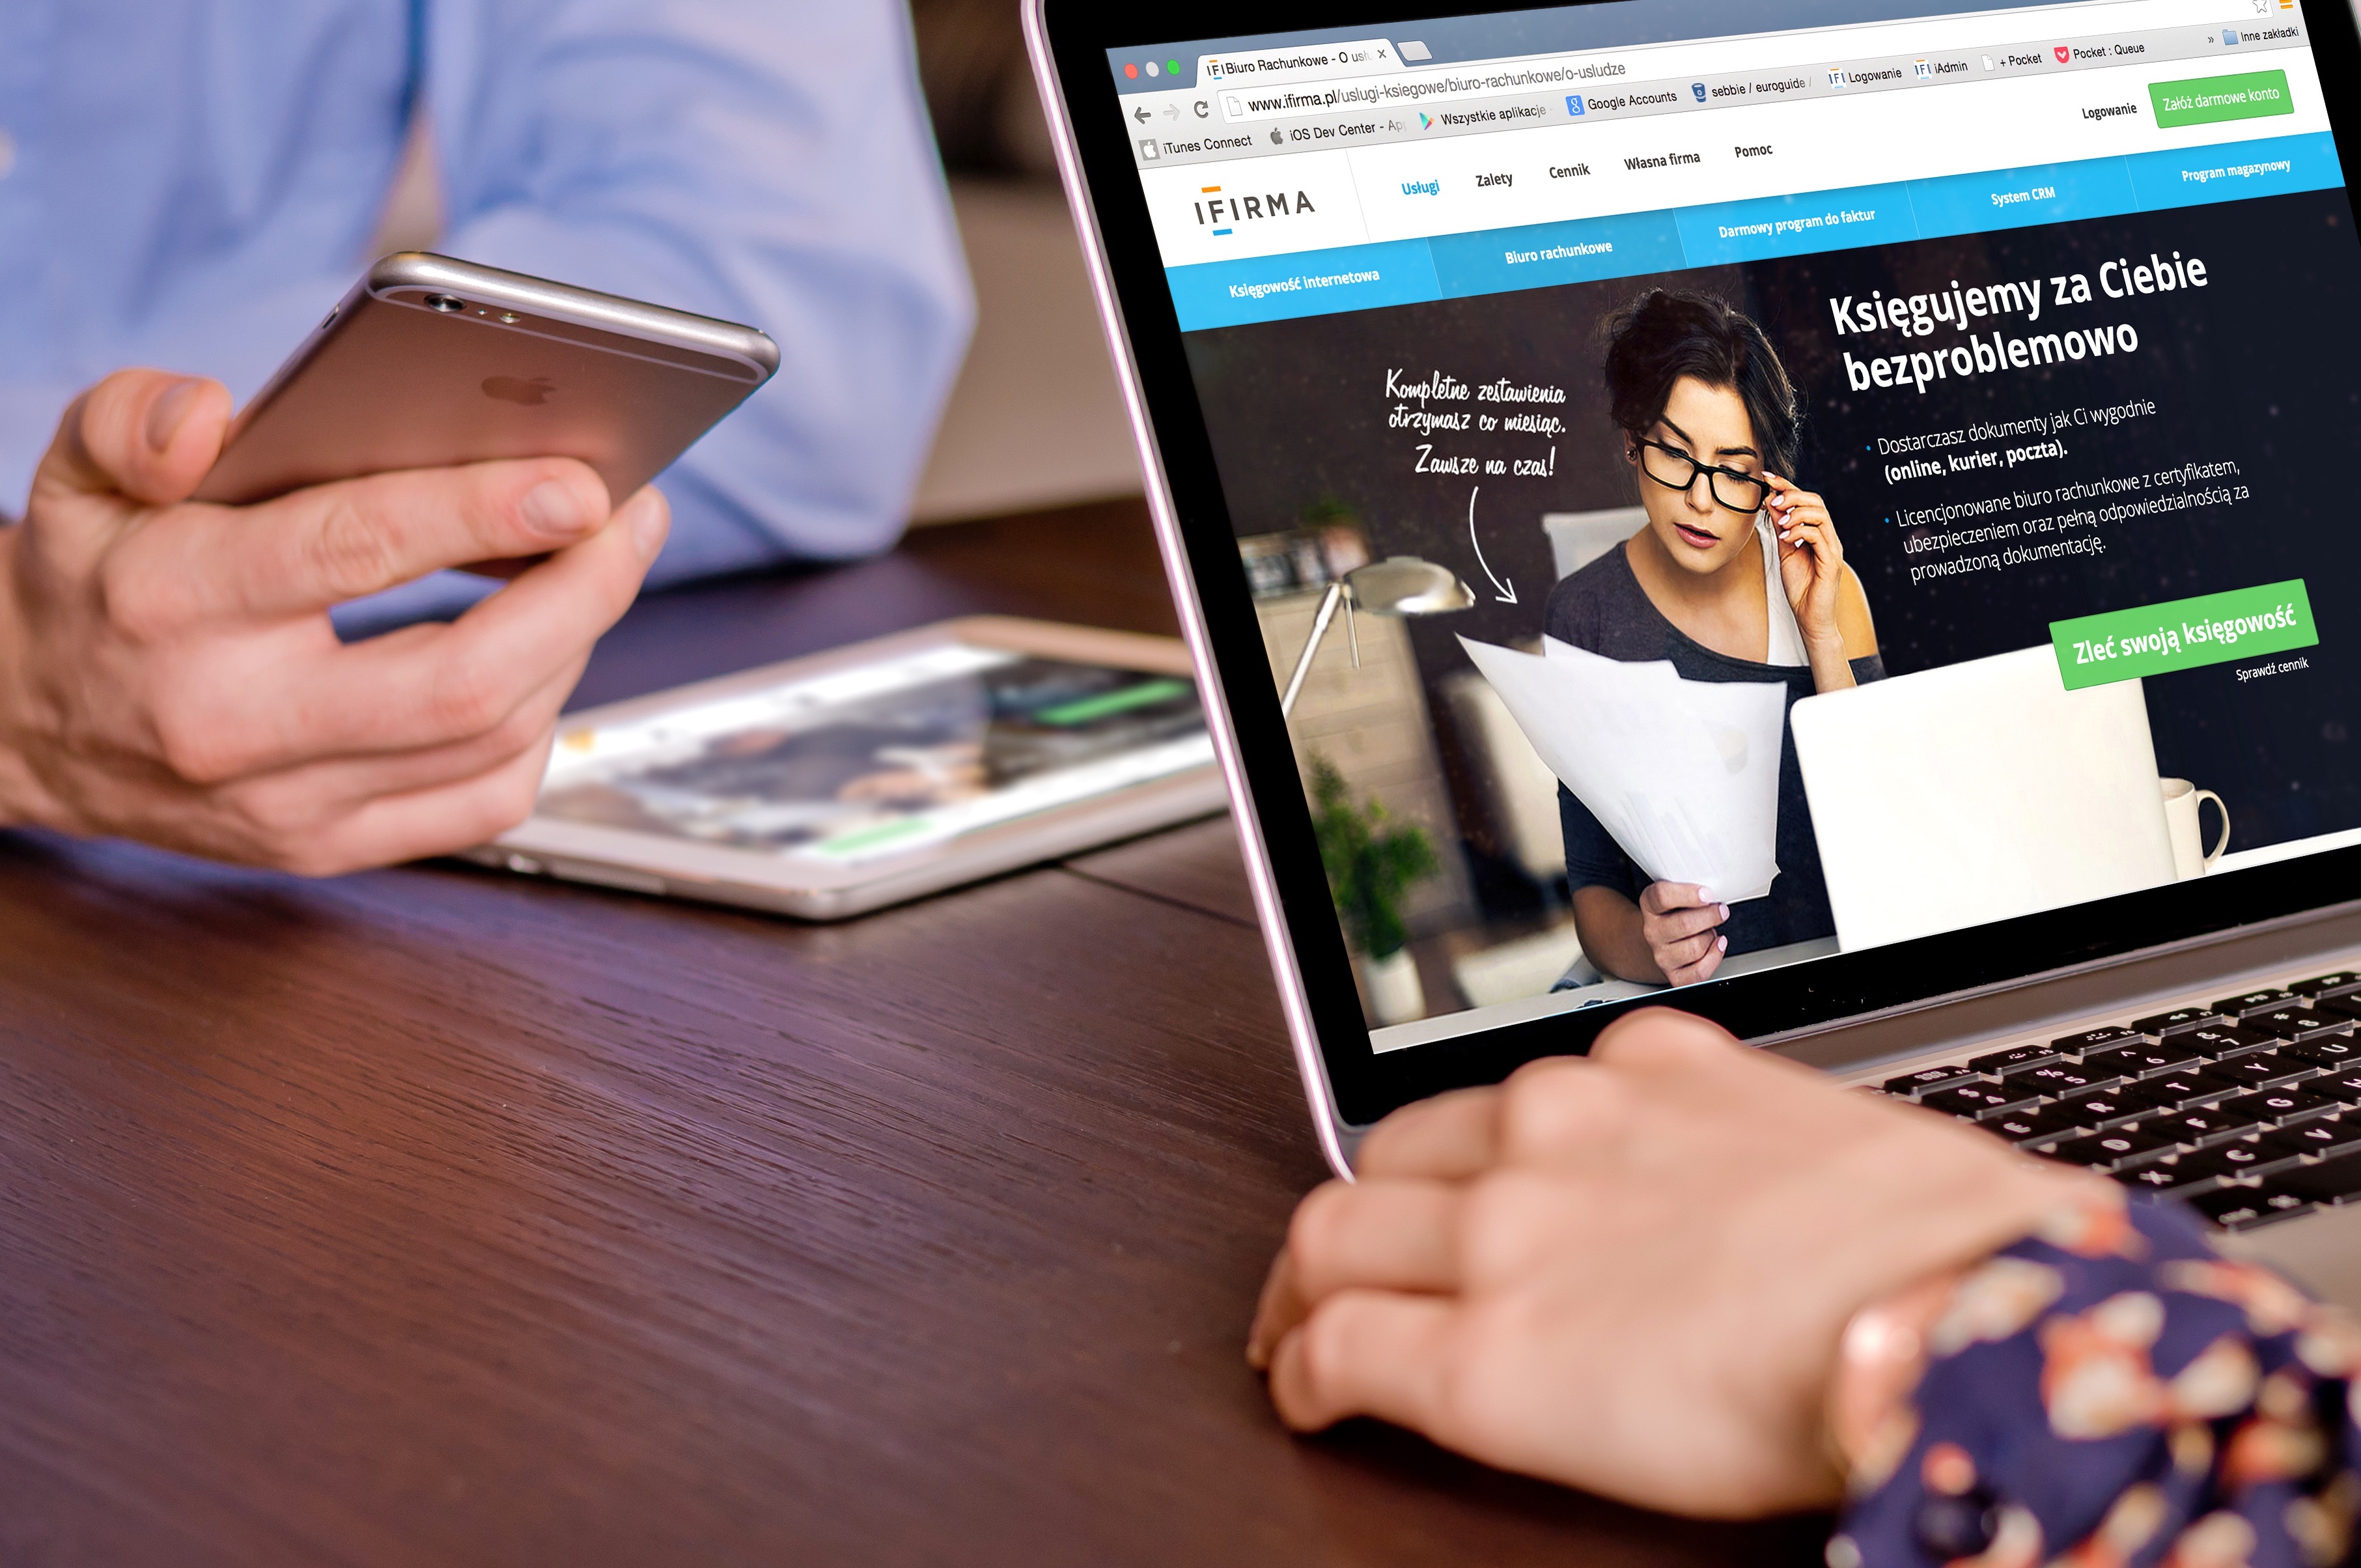
writing, brand, learning